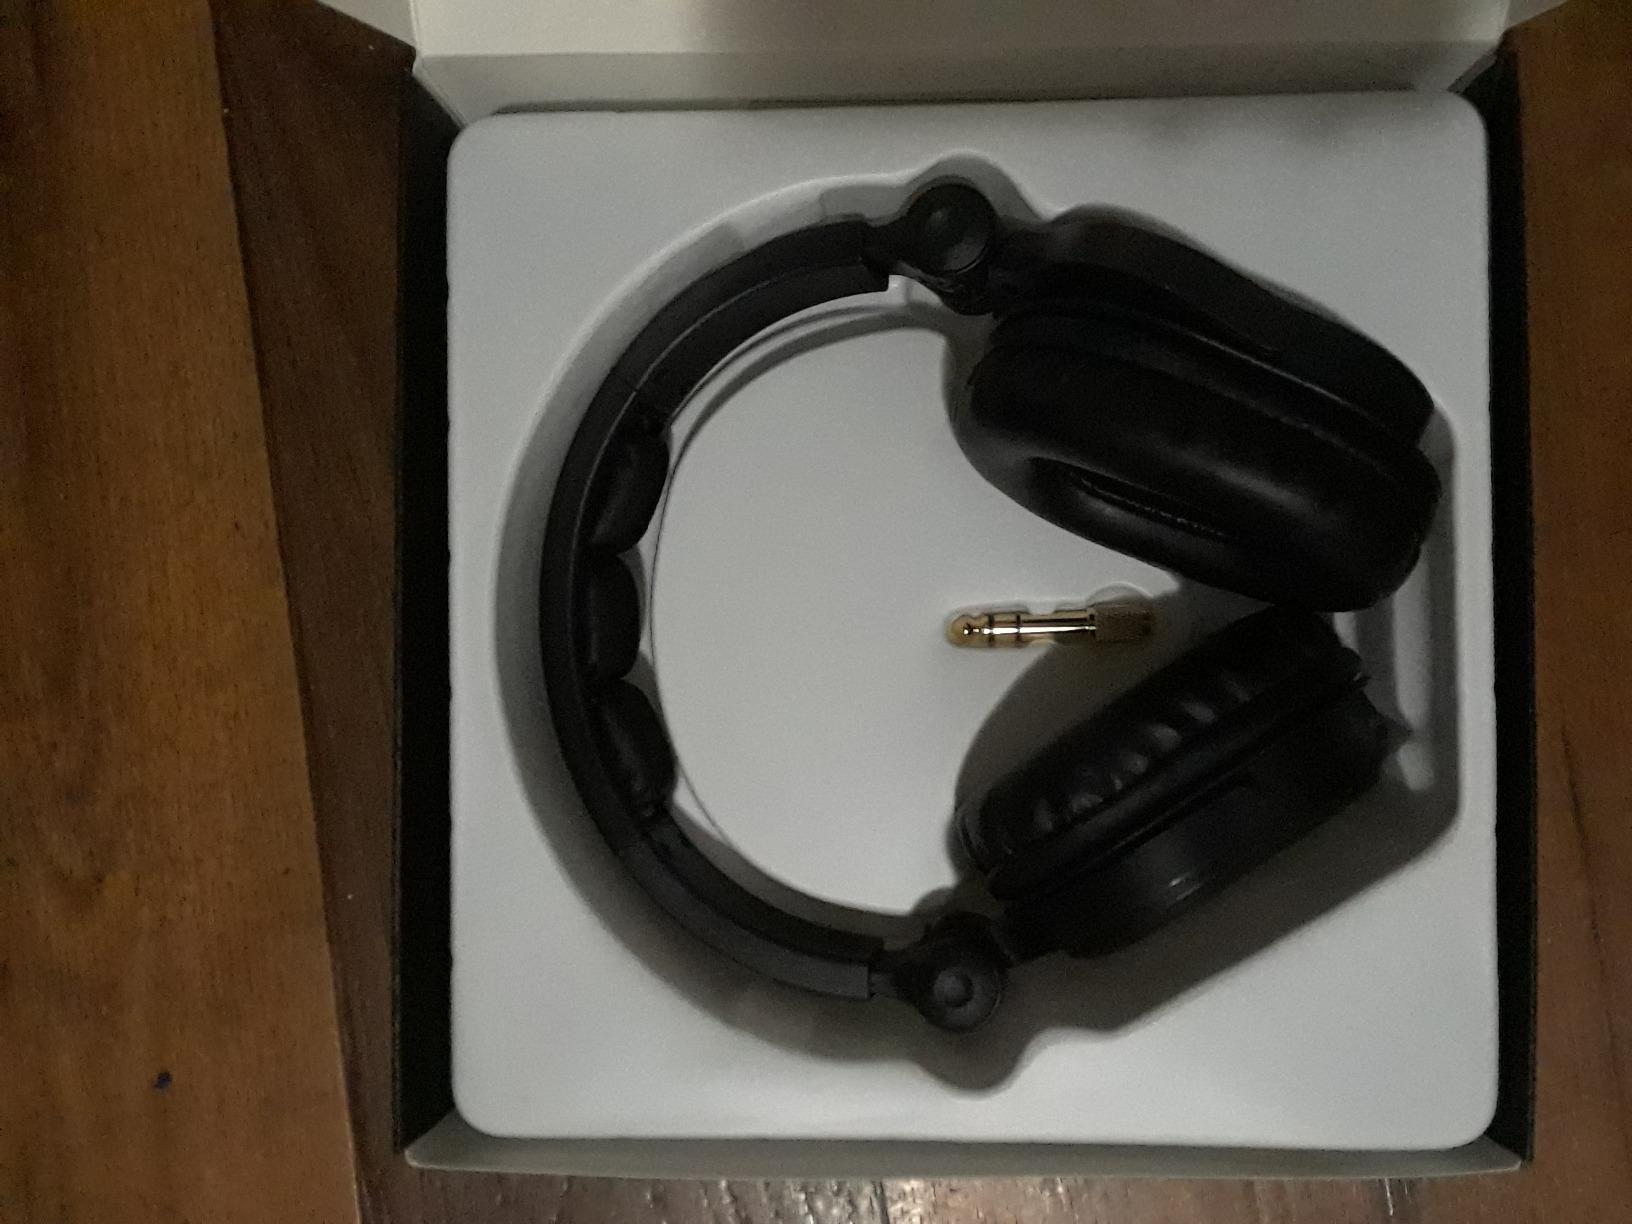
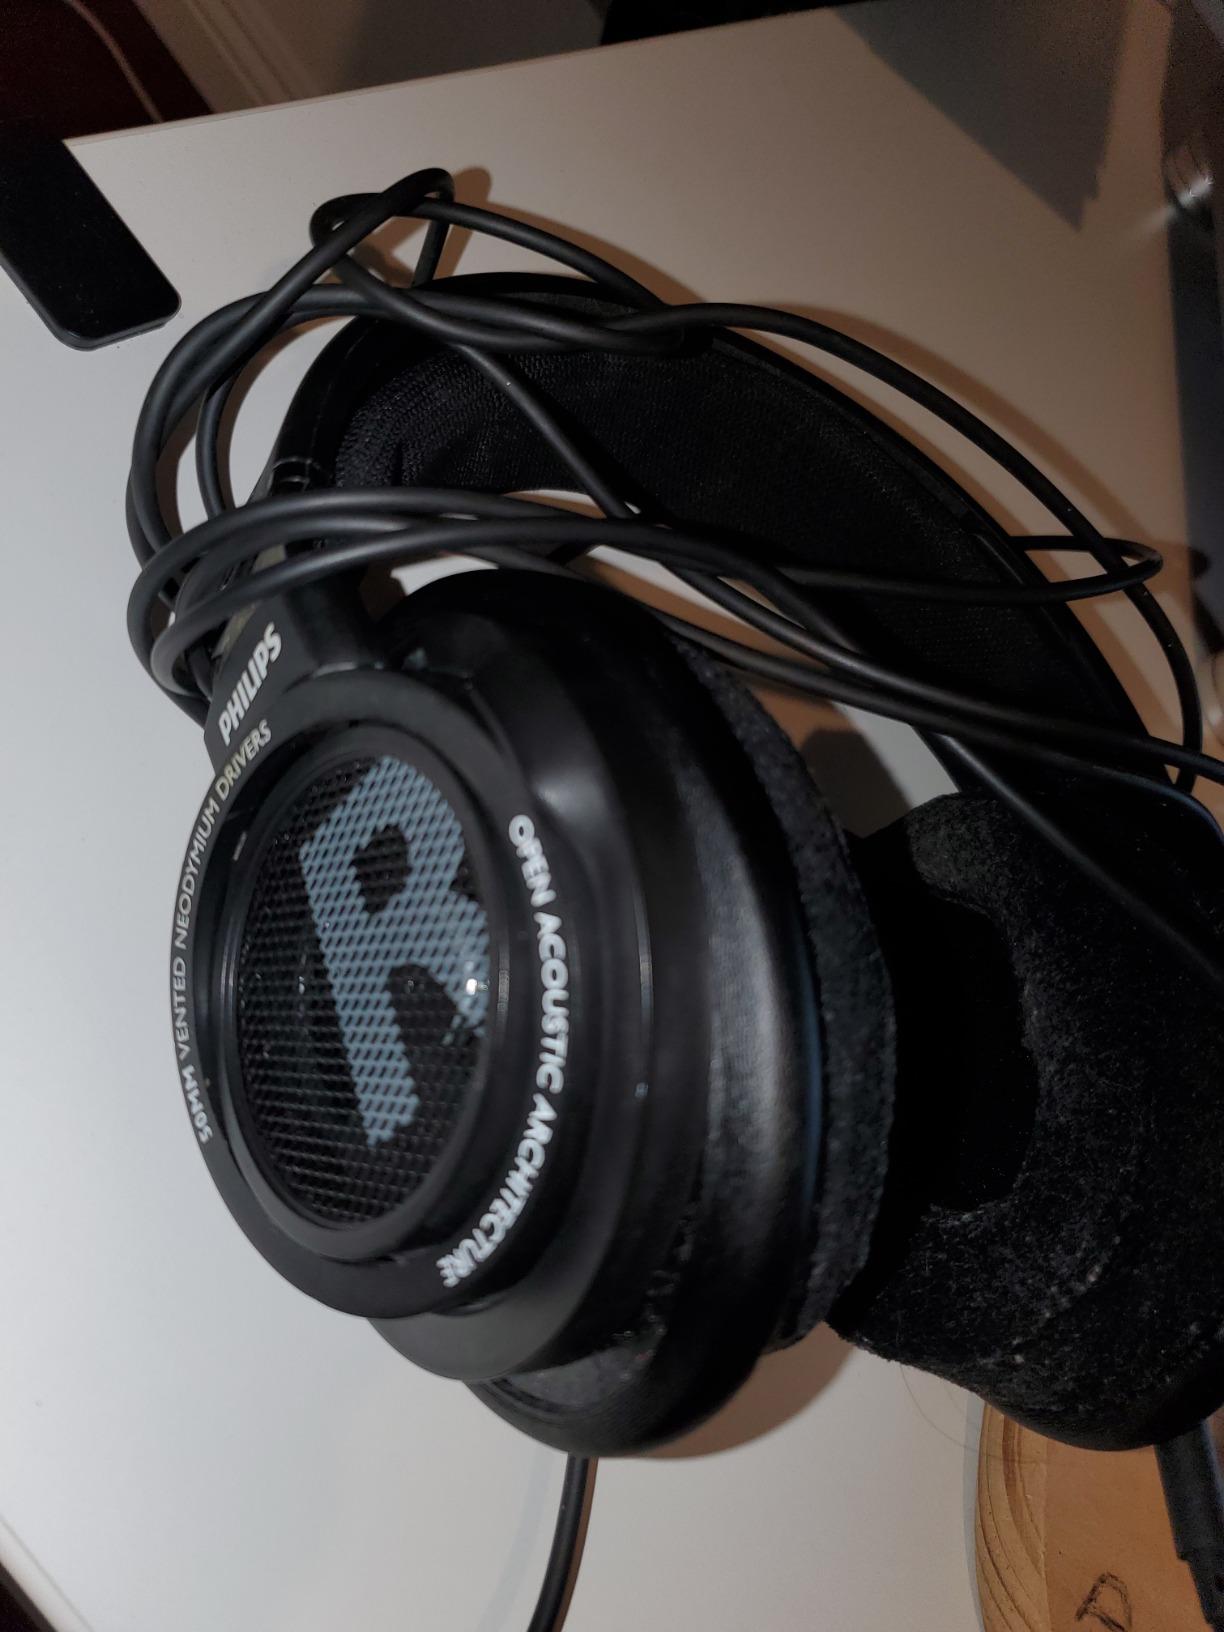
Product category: headphones
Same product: no